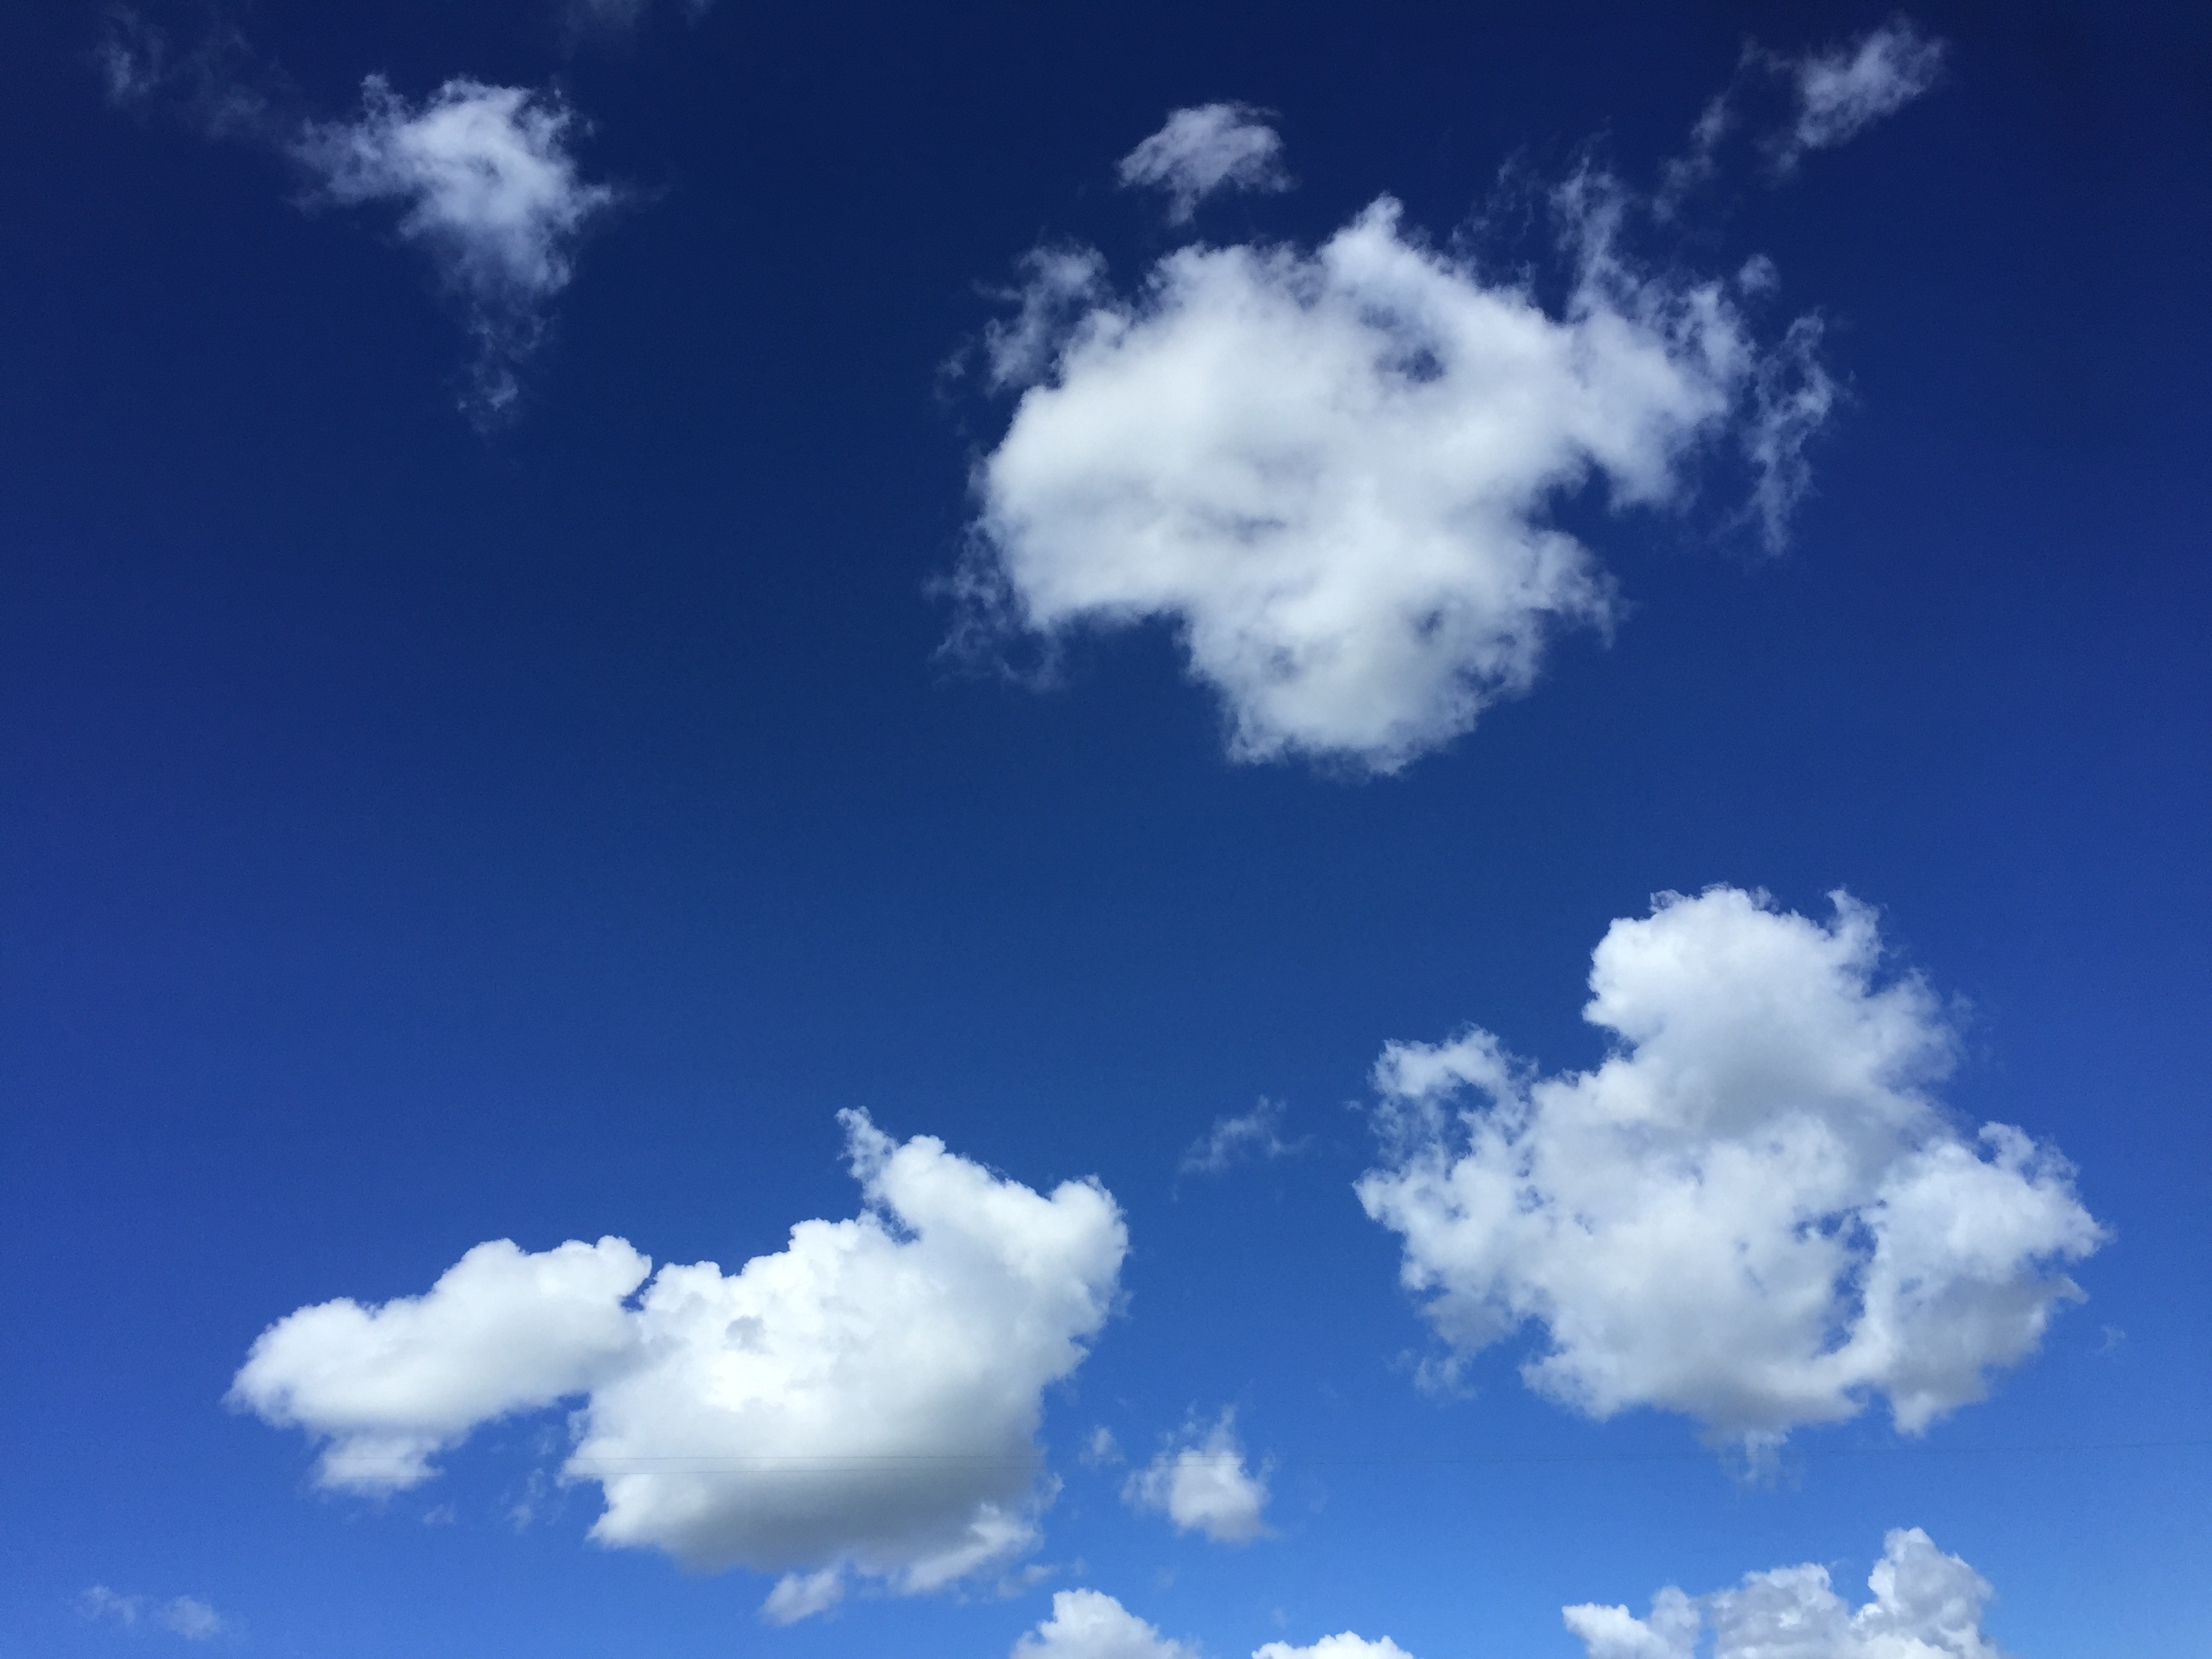
nature, cloud, sky, sunlight, atmosphere, summer, daytime, cumulus, blue, skies, day, clouds sky, sky clouds, blue sky clouds, meteorological phenomenon